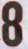
Number: 8